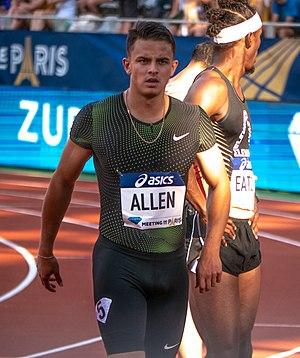
Devon Allen est un athlète américain, spécialiste du 110 mètres haies.